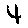
Label: 4